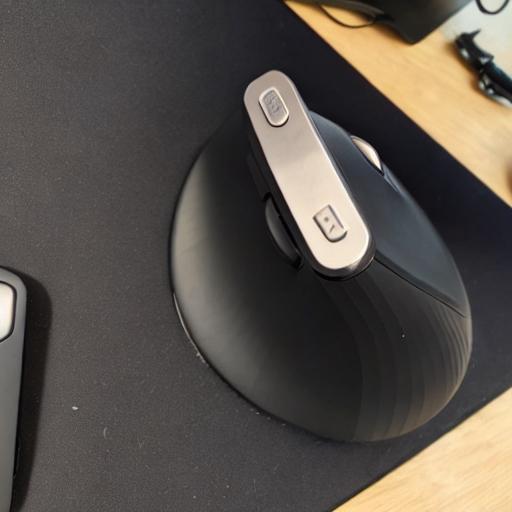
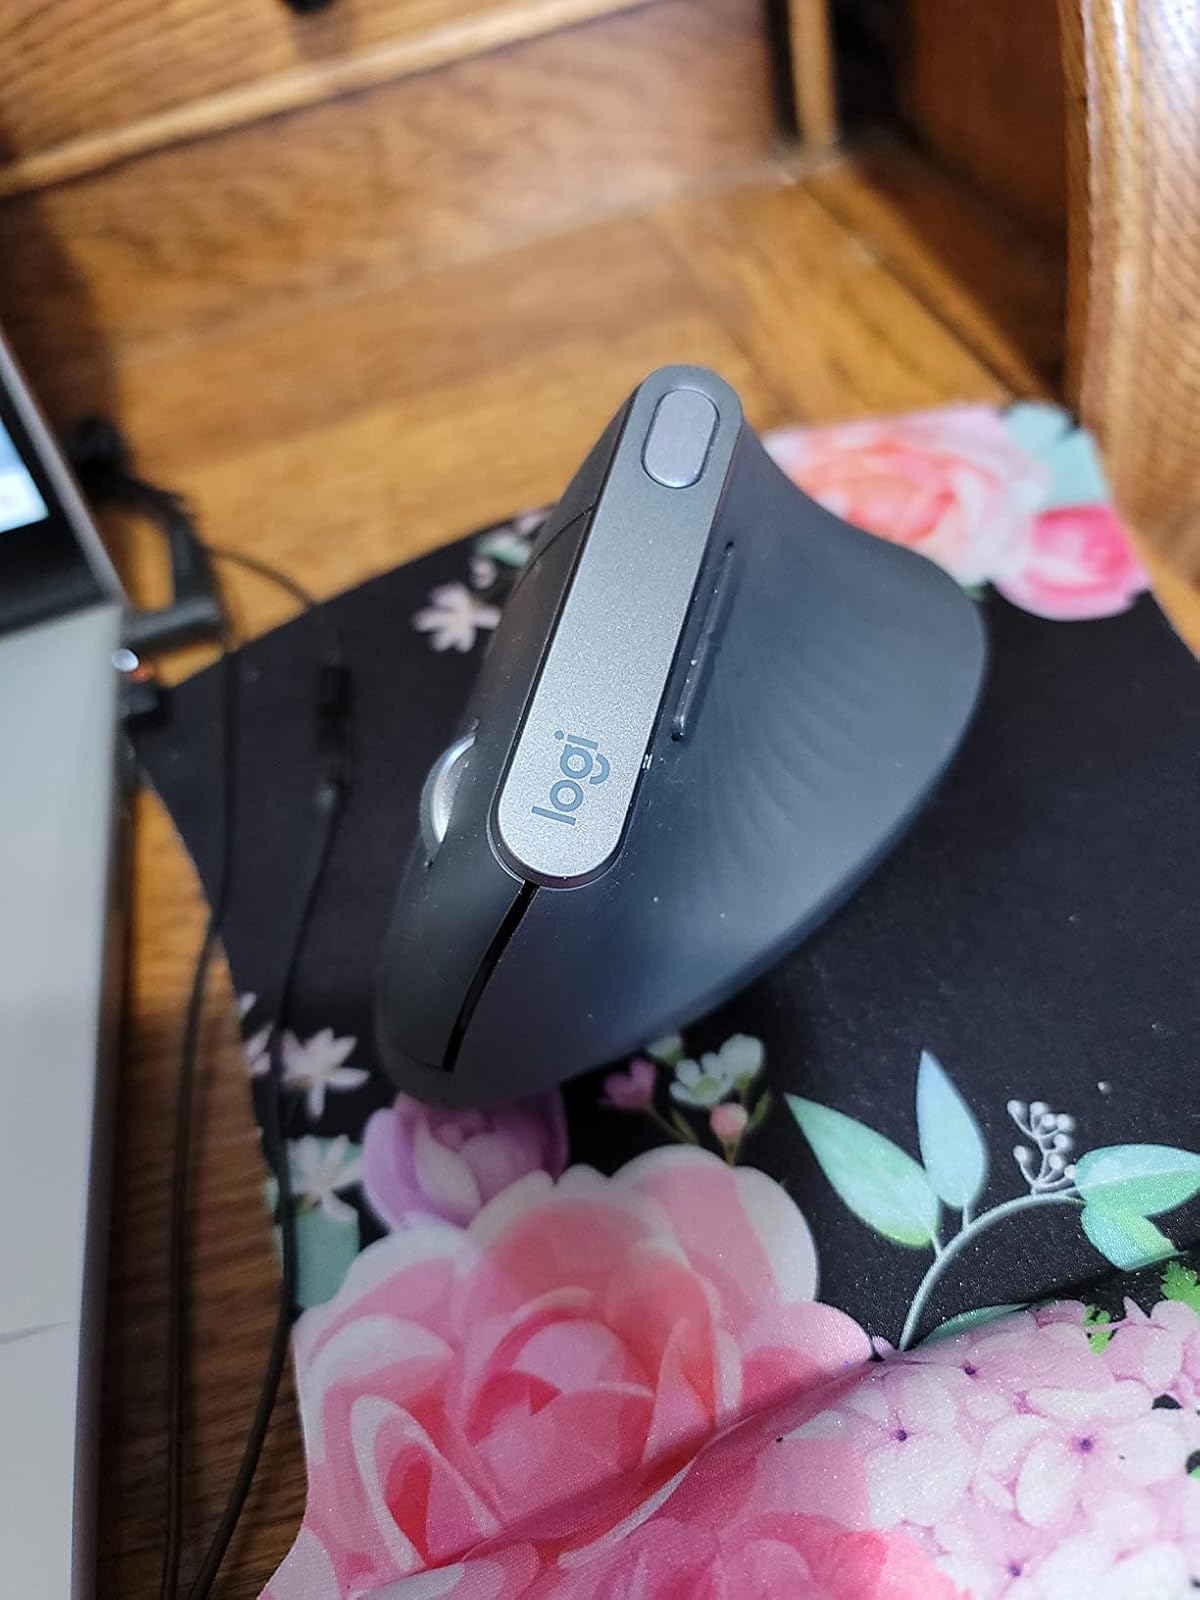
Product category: mouse
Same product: no